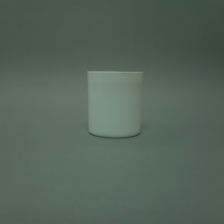
Color: white/transparent
Cap type: standard cap